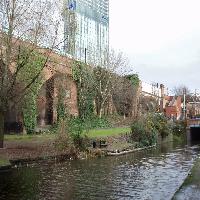
Weather: cloudy or overcast